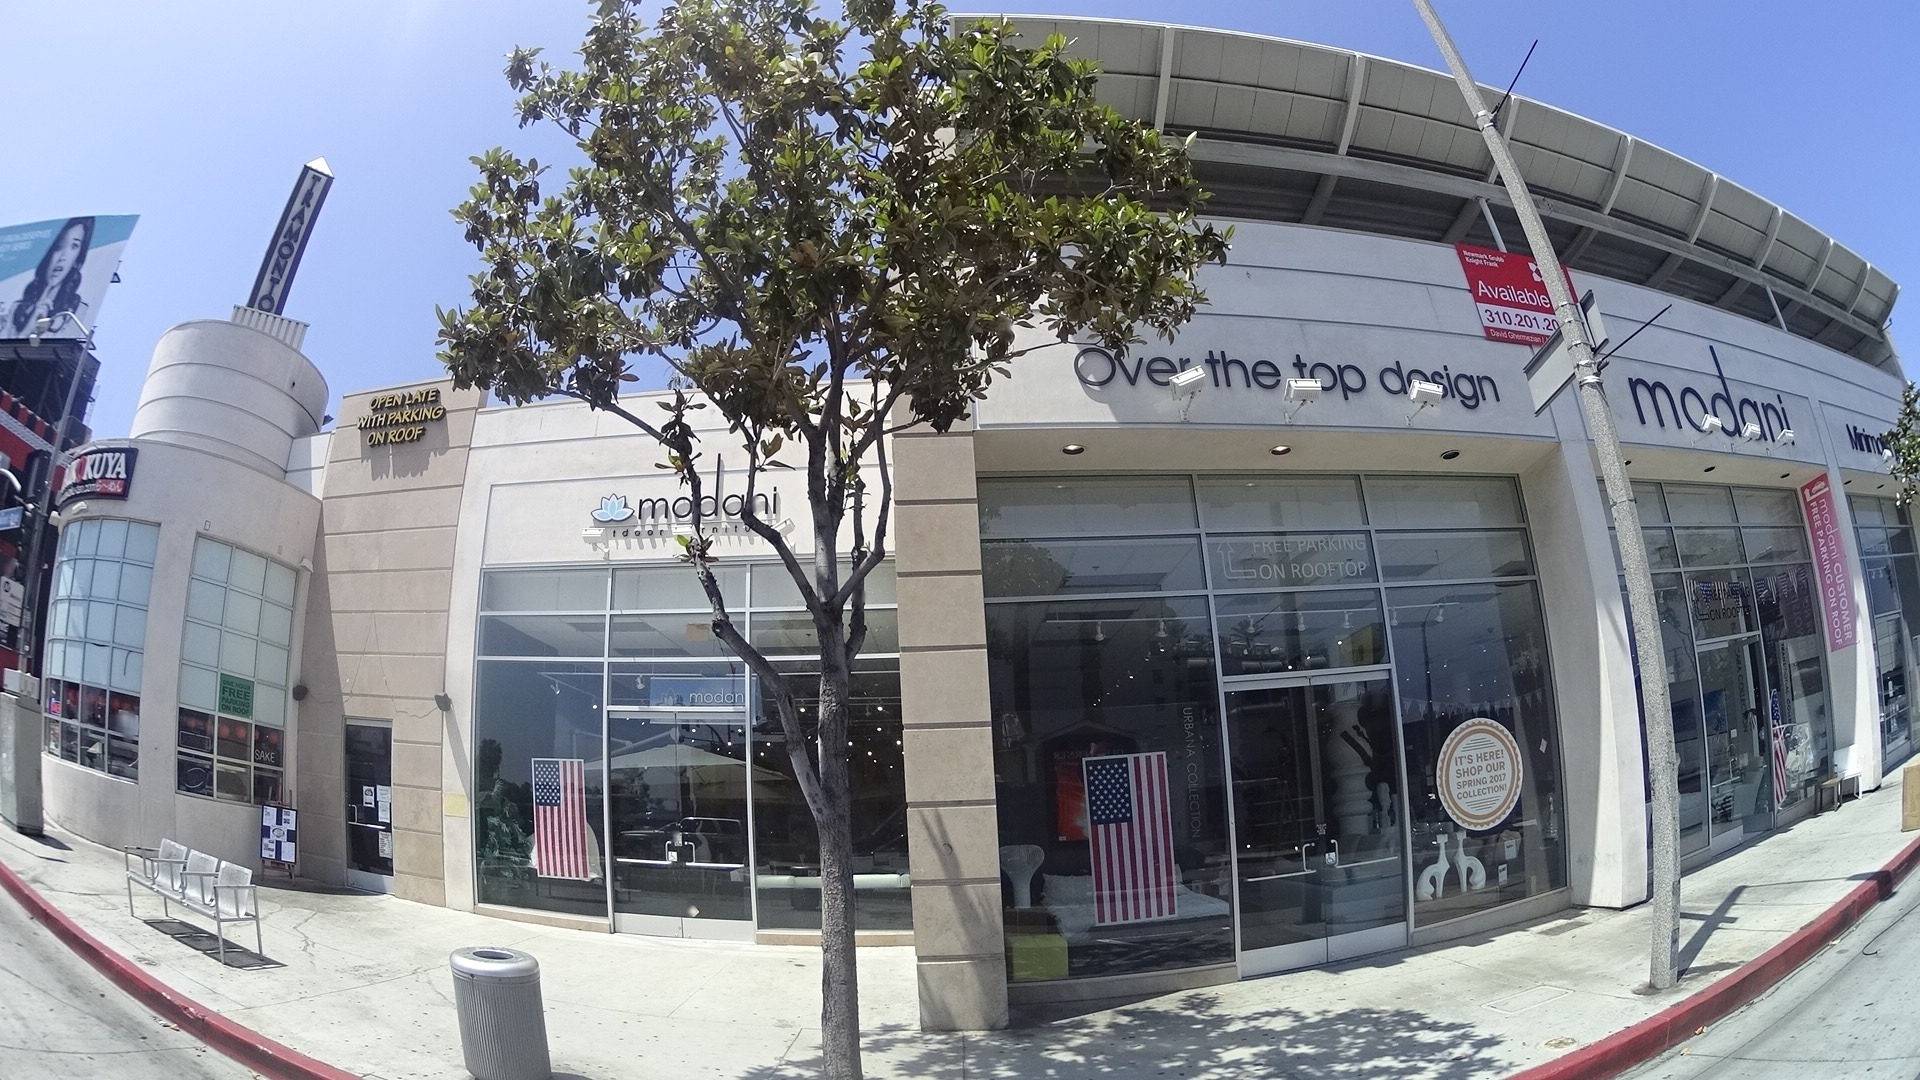
Feature: Storefront
City: Los Angeles
State: California
Country: United States
Date: 2017-06-04T13:11:32+00:00
Coordinates: 34.091, -118.385